Amsterdam-Zuidoost

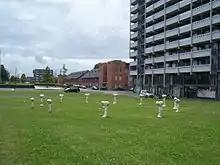
Original highrise and urban renewal low-rise homes in Bijlmermeer

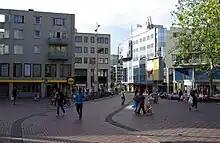
"Amsterdamse Poort" shopping centre, Bijlmermeer

The largest neighborhood of Amsterdam-Zuidoost is Bijlmermeer, planned in the 1960s as a modern, functional 'town of the future' in accordance with the principles of the Swiss architect Le Corbusier. In total, 18,000 homes would be built, 13,000 of which were in highrise tower blocks, many of them built together to form a distinct "honeycombed" pattern. Roads were elevated above the ground, with separate routes for cars, buses, bicyclists and pedestrians. The main architect of Bijlmermeer was Siegfried Nassuth. Construction of the Bijlmermeer began in 1963. The first tower block, named Hoogoord, was completed in 1968. The last of the 13,000 apartments was completed in 1975. In 1977, Amsterdam's first metro line was opened, connecting Zuidoost to the city center and Amsterdam Centraal.